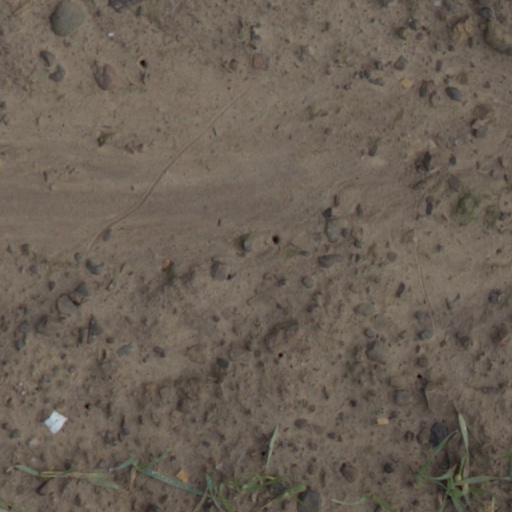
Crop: wheat